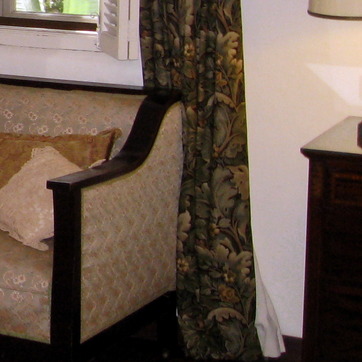
Material: fabric